Leg before wicket

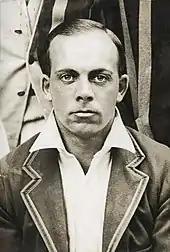
A head shot of a man in a blazer.

To address the problem, and redress the balance for bowlers, the MCC made some alterations to the laws. The size of the ball was reduced in 1927, and that of the stumps increased in 1931, but the changes had little effect. Between 1929 and 1933, county authorities conducted a trial in which a batter could be lbw if he had hit the ball onto his pads. Then, in 1935, an experimental law was introduced in which the batter could be dismissed lbw even if the ball pitched outside the line of off stump—in other words, a ball that turned or swung into the batter but did not pitch in line with the wickets. However, the ball was still required to strike the batter in line with the wickets. The umpire signalled to the scorers when he declared a batter out under the new rule, and any such dismissal was designated "lbw (n)" on the scorecard.